Francis Browne

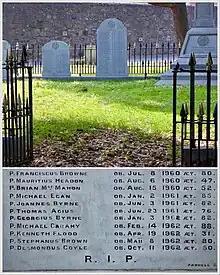
Jesuit plot at Glasnevin Cemetery, Dublin, where Father Browne was buried

Francis Browne died in Dublin in 1960 and was buried in the Jesuit plot in Glasnevin Cemetery in Dublin. His negatives lay forgotten for 25 years after his death; they were found by chance in 1985 when Father Edward E. O'Donnell, SJ, discovered them in a large metal trunk, once belonging to Browne, in the Irish Jesuit archives. "When the trunk was opened in 1985, people compared him to the greats like Henri Cartier-Bresson and Robert Doisneau, but his work predated theirs by decades", archivist David Davison later recalled.